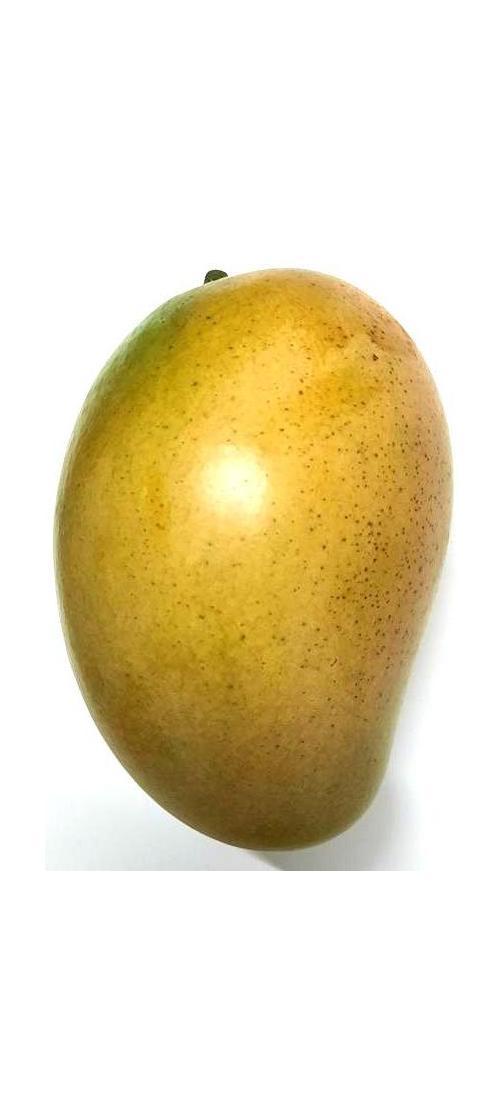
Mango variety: Shada